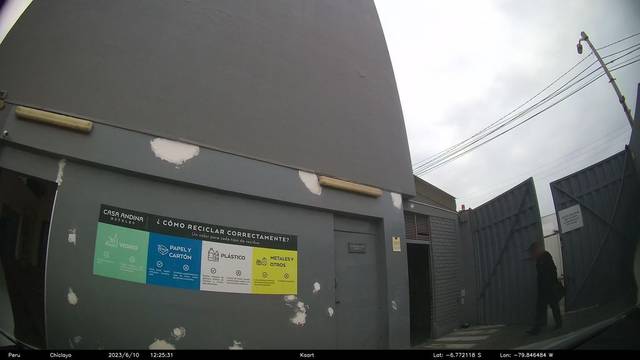
Region: Peru
Coordinates: -6.772, -79.846